Barbara Sheldon

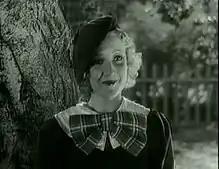
Sheldon in "The Lucky Texan"

Barbara Sheldon (November 24, 1912 – October 19, 2007) was an American film actress of the early 1930s. She started her film career in 1933 in "Stolen by Gypsies or Beer and Bicycles", and starred in two other films that same year. Her best known role was when she starred opposite John Wayne in the 1934 film "The Lucky Texan". She was able to land the role due to her excellent horsemanship. It would be her last film. With no other roles coming her way, she retired from acting. She died at the age of 94 on October 19, 2007.